2015 MAVTV 500

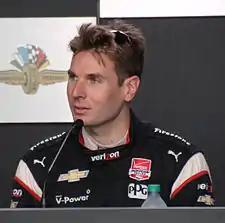
Will Power "(pictured in 2015)" led 62 laps in the race, more than anyone else, but crashed out late.

The MAVTV 500 was confirmed to be on the 2015 IndyCar schedule in October 2014, alongside the rest of the 2015 schedule. It was the fourth consecutive year the race was held in the series, and the fourteenth overall American open-wheel race at Auto Club Speedway, a superspeedway in Fontana, California. However, unlike the past three IndyCar races at Auto Club, this race was not the season finale and was rescheduled to be held on the afternoon of June 27. The event marked the 11th of 16 scheduled races for the 2015 season. Tony Kanaan was the defending race winner.